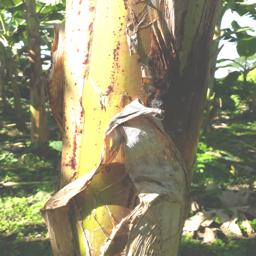
Label: PSEUDOSTEM WEEVIL